Henri Becquerel

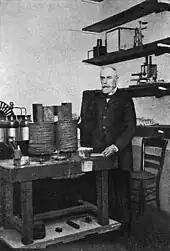
Becquerel in the lab

Becquerel's earliest works centered on the subject of his doctoral thesis: the plane polarization of light, with the phenomenon of phosphorescence and absorption of light by crystals. Becquerel was awarded a Doctor of Science in 1888.